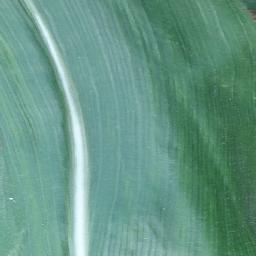
Label: Corn___healthy